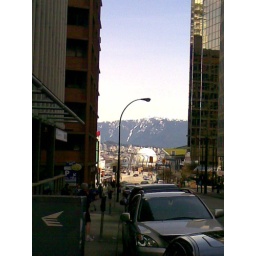
Magnificent view of Mt Grouse &amp;amp; surrounding mountains from city street in Vancouver.